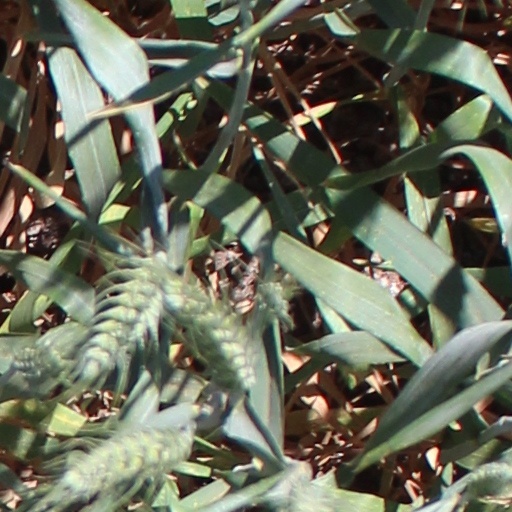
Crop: wheat